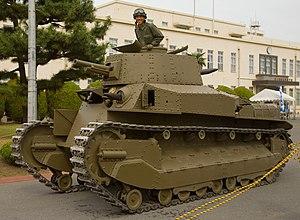
La bataille de Rehe est la seconde partie de l'opération Nekka, au sein de l'invasion japonaise de la Mandchourie, une campagne durant laquelle l'empire du Japon affronte le seigneur de la guerre chinois Zhang Xueliang, s'empare de la province de Rehe en Mongolie-Intérieure et l'annexe au nouvel État du Mandchoukouo. La bataille dure deux semaines du 21 février au 4 mars 1933.
Le Type 89 I-Go est un char moyen utilisé par l'Armée impériale japonaise entre 1932 et 1942 dans des opérations de combat, pendant la Seconde Guerre sino-japonaise, lors de la Bataille de Khalkhin Gol contre l'Union soviétique et pendant la Seconde Guerre mondiale.